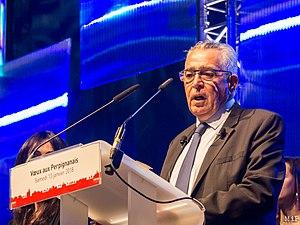
Janvier 2018 vœux à la population - Jean Marc Pujol, maire de Perpignan